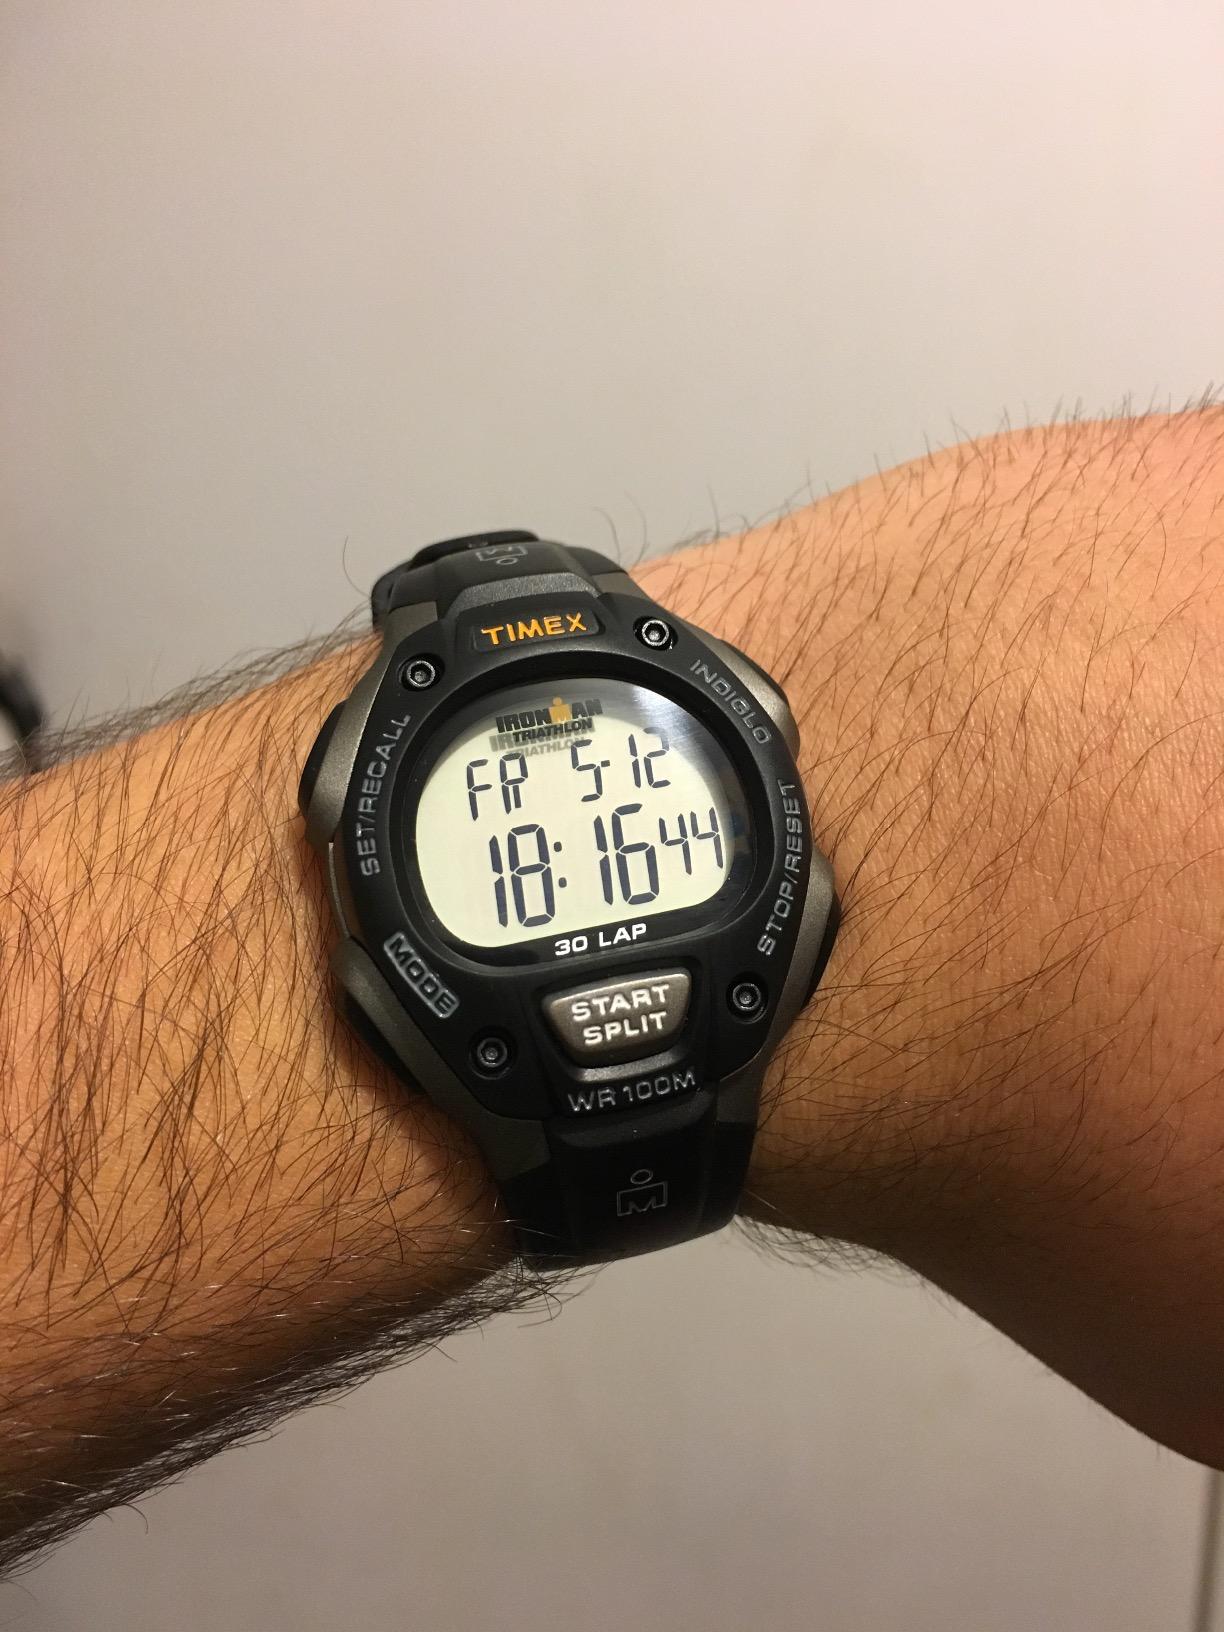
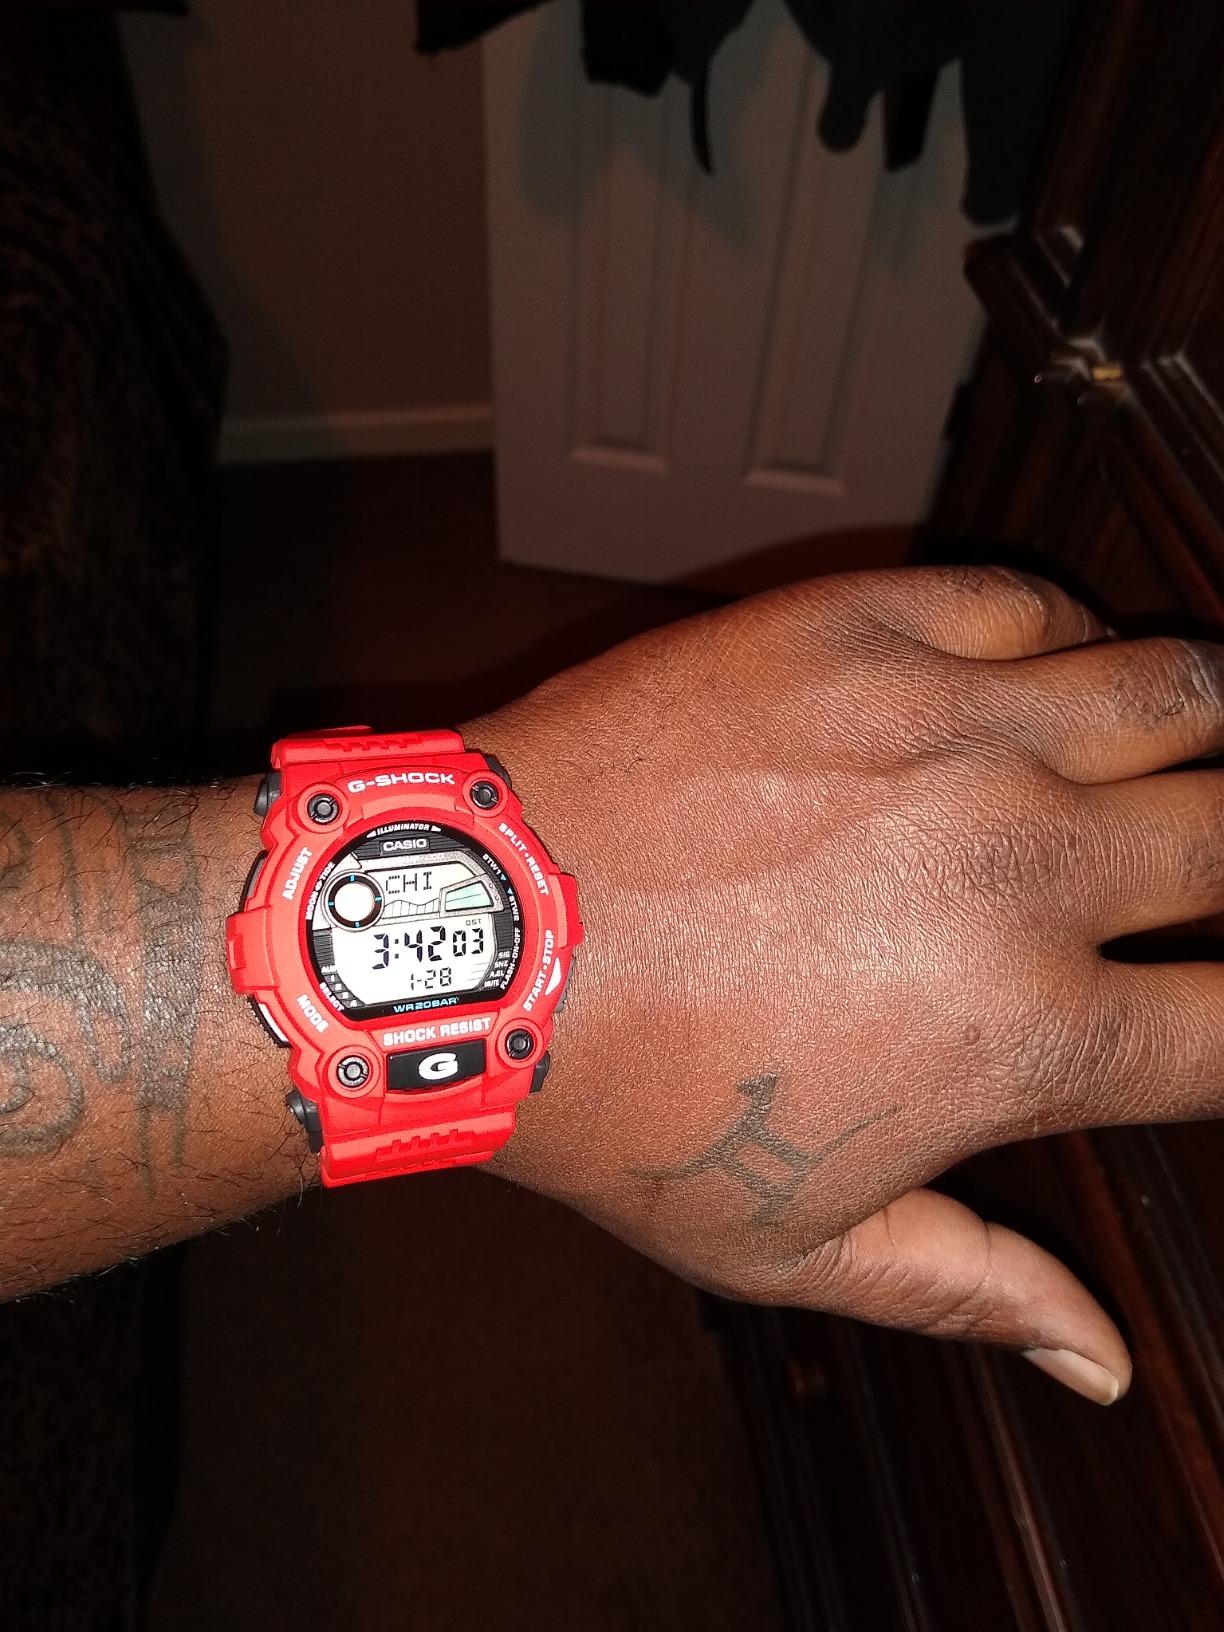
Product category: accessories_watch
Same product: no